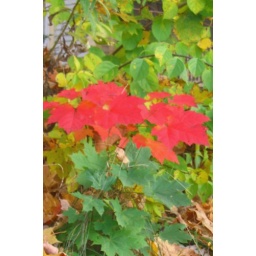
a little seedling of a tree near my house with leaves half red and half green at the moment